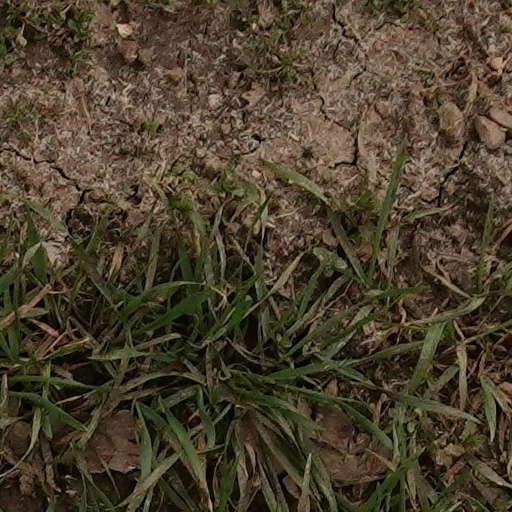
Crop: wheat